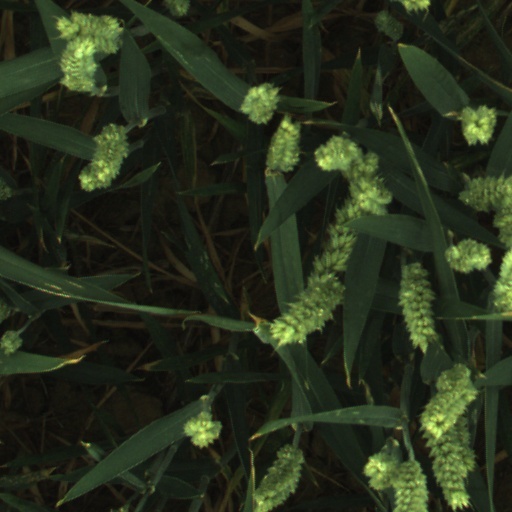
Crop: wheat